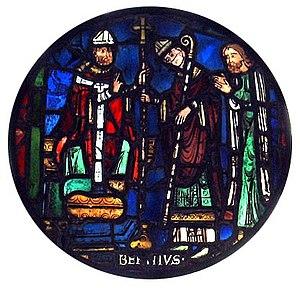
Birinus et Asterius, sur un vitrail de l'abbaye de Dorchester Italiano: Mosaico nella cattedrale di Dorchester, Oxfordshire